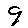
Label: 9